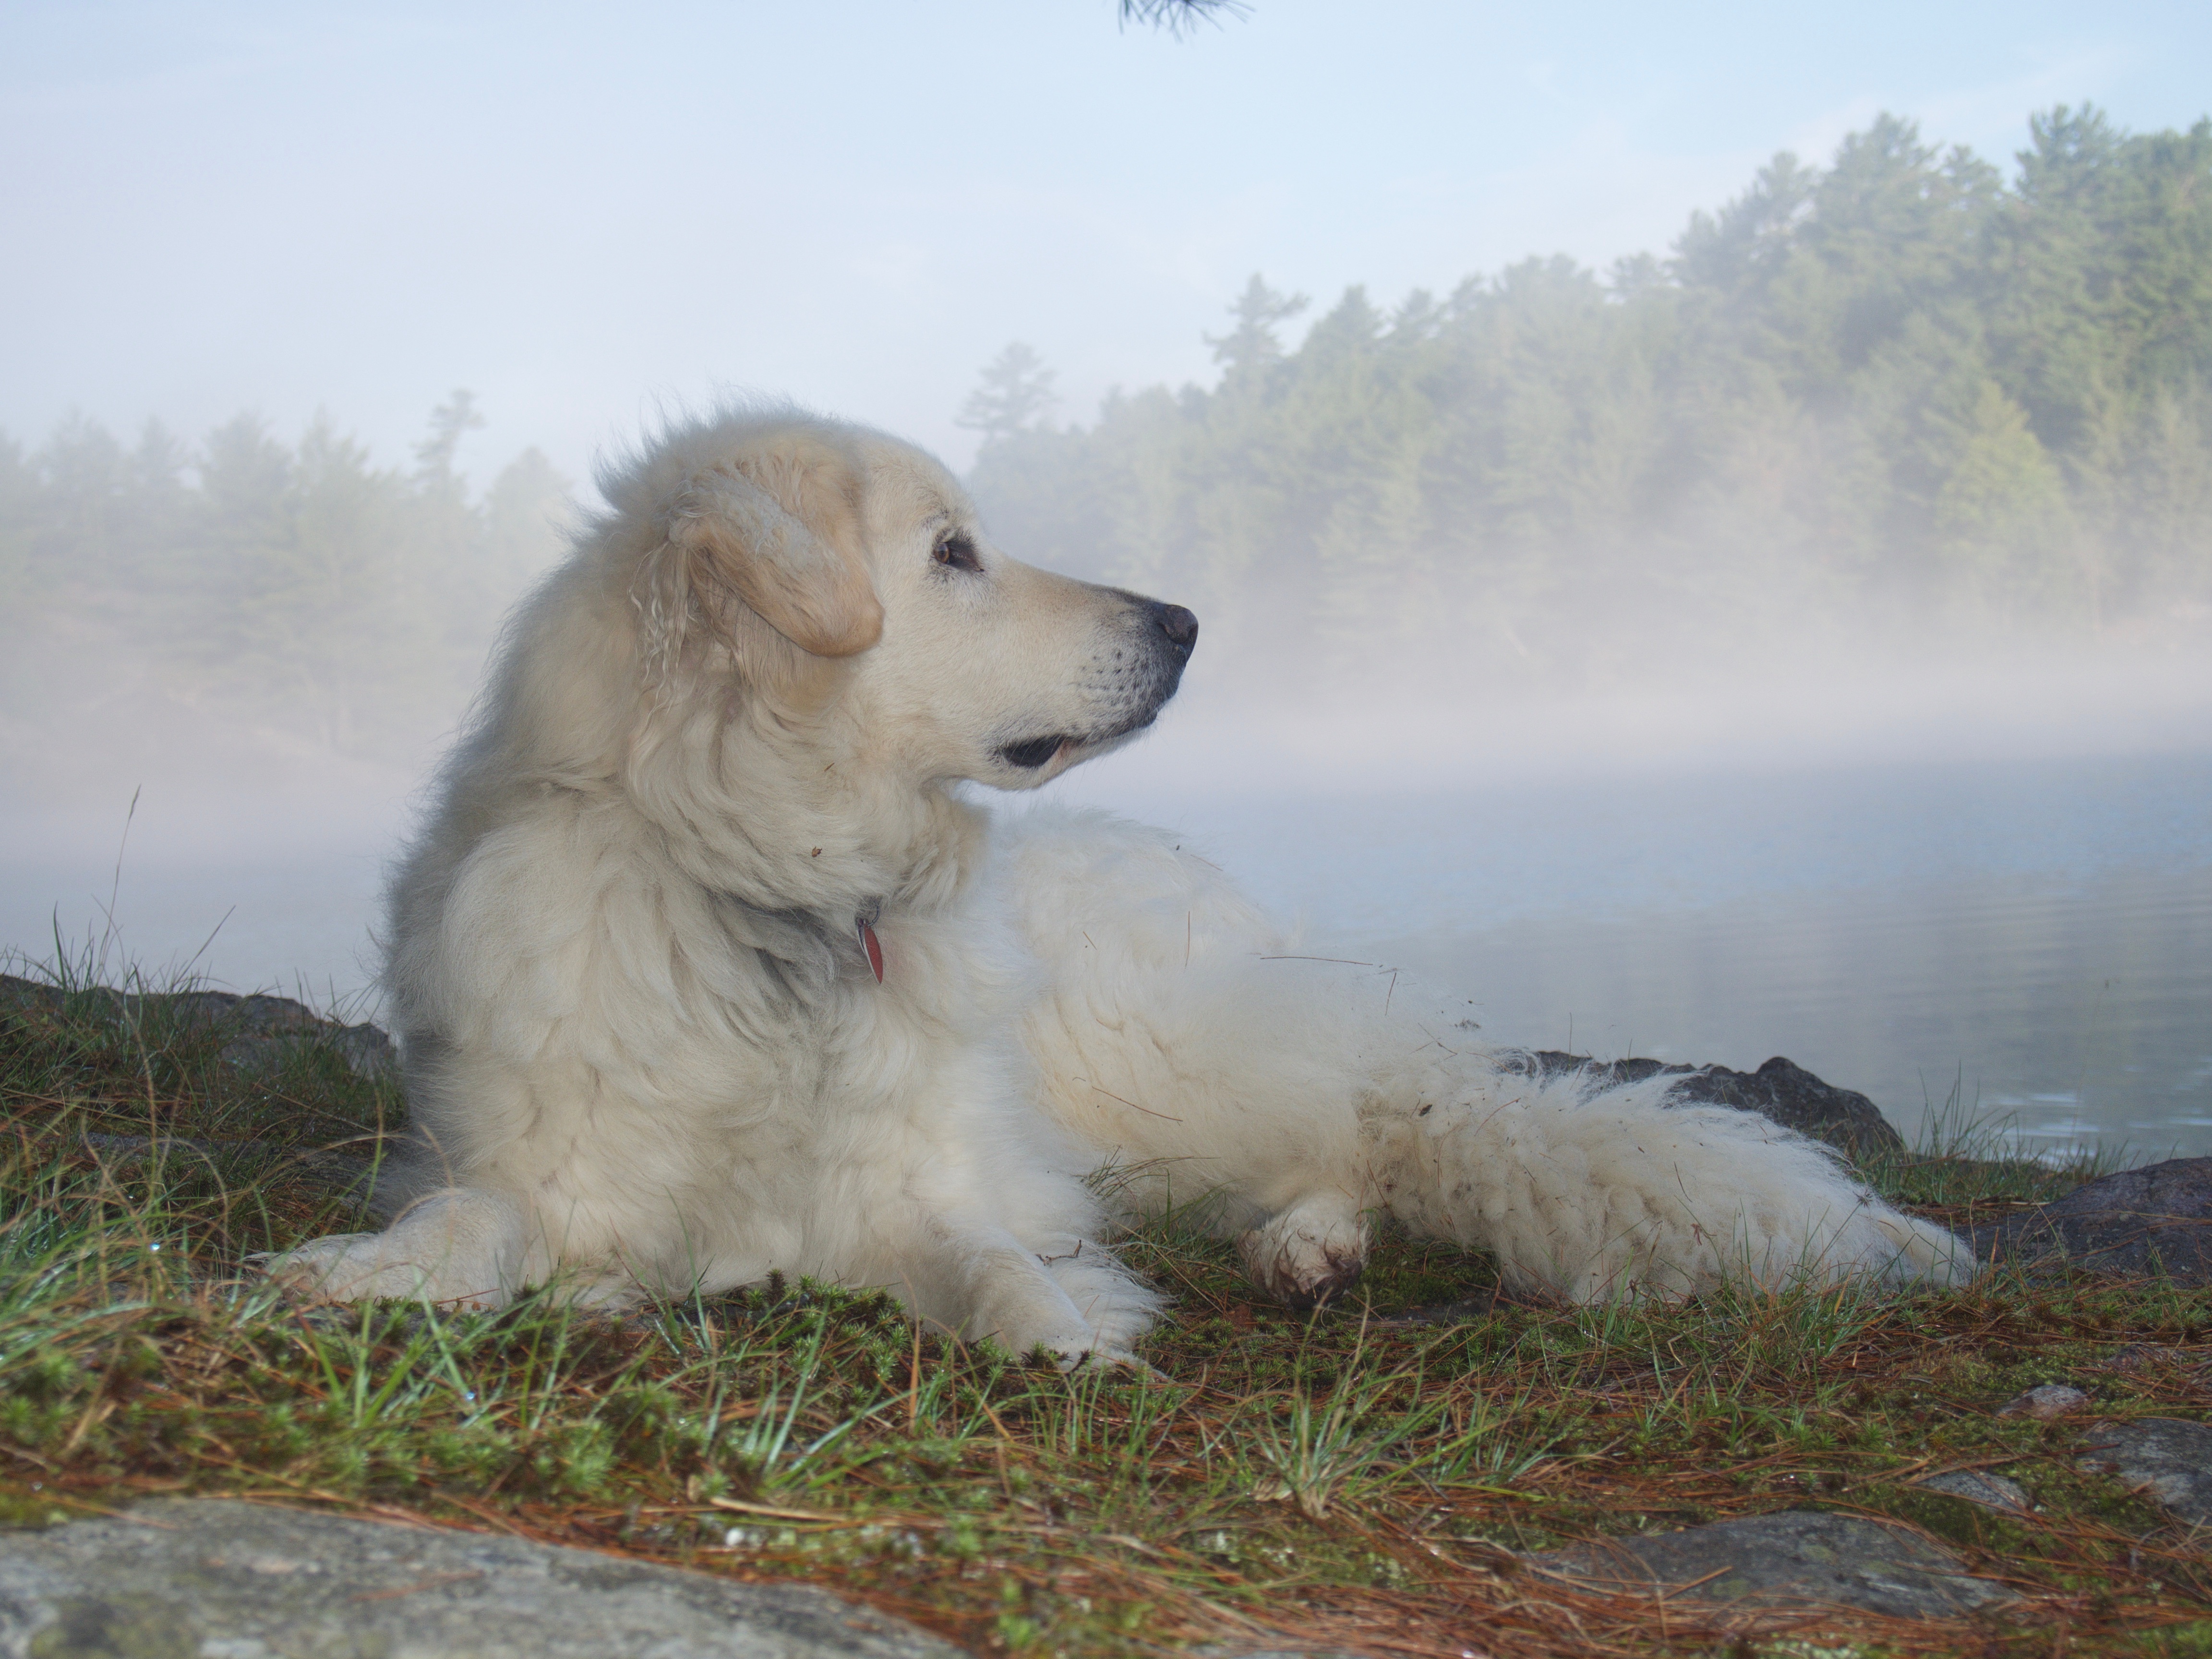
dog, mammal, golden retriever, vertebrate, dog breed, retriever, dog like mammal, carnivoran, dog breed group, slovak cuvac